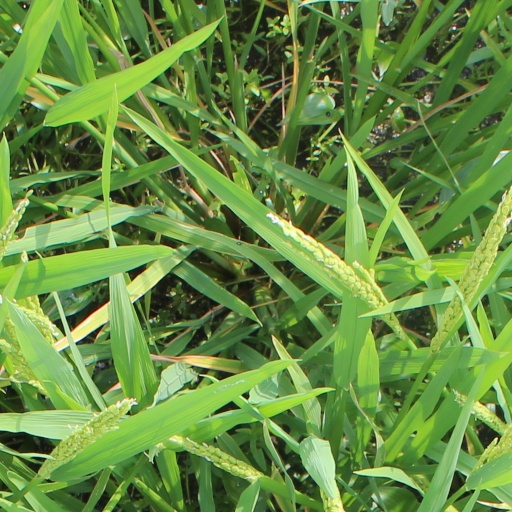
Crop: rice